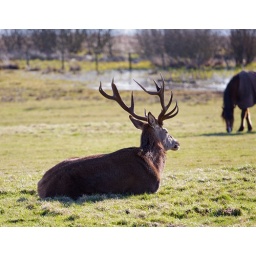
Closer to the red deer in Rising Sun Country Park. He must have jumped the fence to get in with the horses.